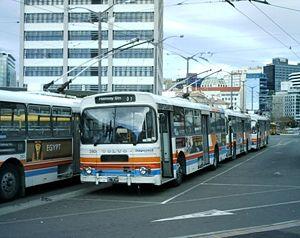
Le trolleybus de Wellington est un réseau de trolleybus qui dessert l'agglomération de Wellington, en Nouvelle-Zélande.
Stagecoach est un groupe de transport britannique d'envergure internationale. Coté à la Bourse de Londres, il fait partie de l'indice FTSE 250. Basé à Perth, en Écosse, il exploite des réseaux de bus express, de trains et de tramways, ainsi que des lignes de navires transbordeurs au Royaume-Uni, en Amérique du Nord et en Nouvelle-Zélande. Il fut créé dans les années 1980 par son président actuel, Brian Souter, et sa sœur, Ann Gloag.